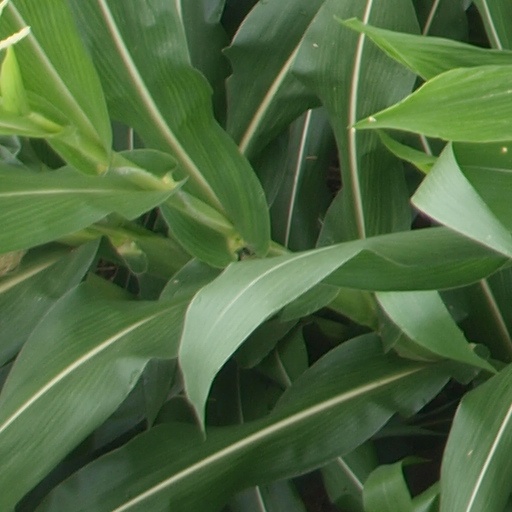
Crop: maize; corn